Audio signal flow

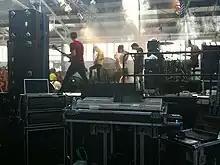
An example of a monitor mix position

The broadcast mix will be controlled from a broadcast truck, located in the parking lot behind the performance venue.